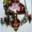
Label: lamp